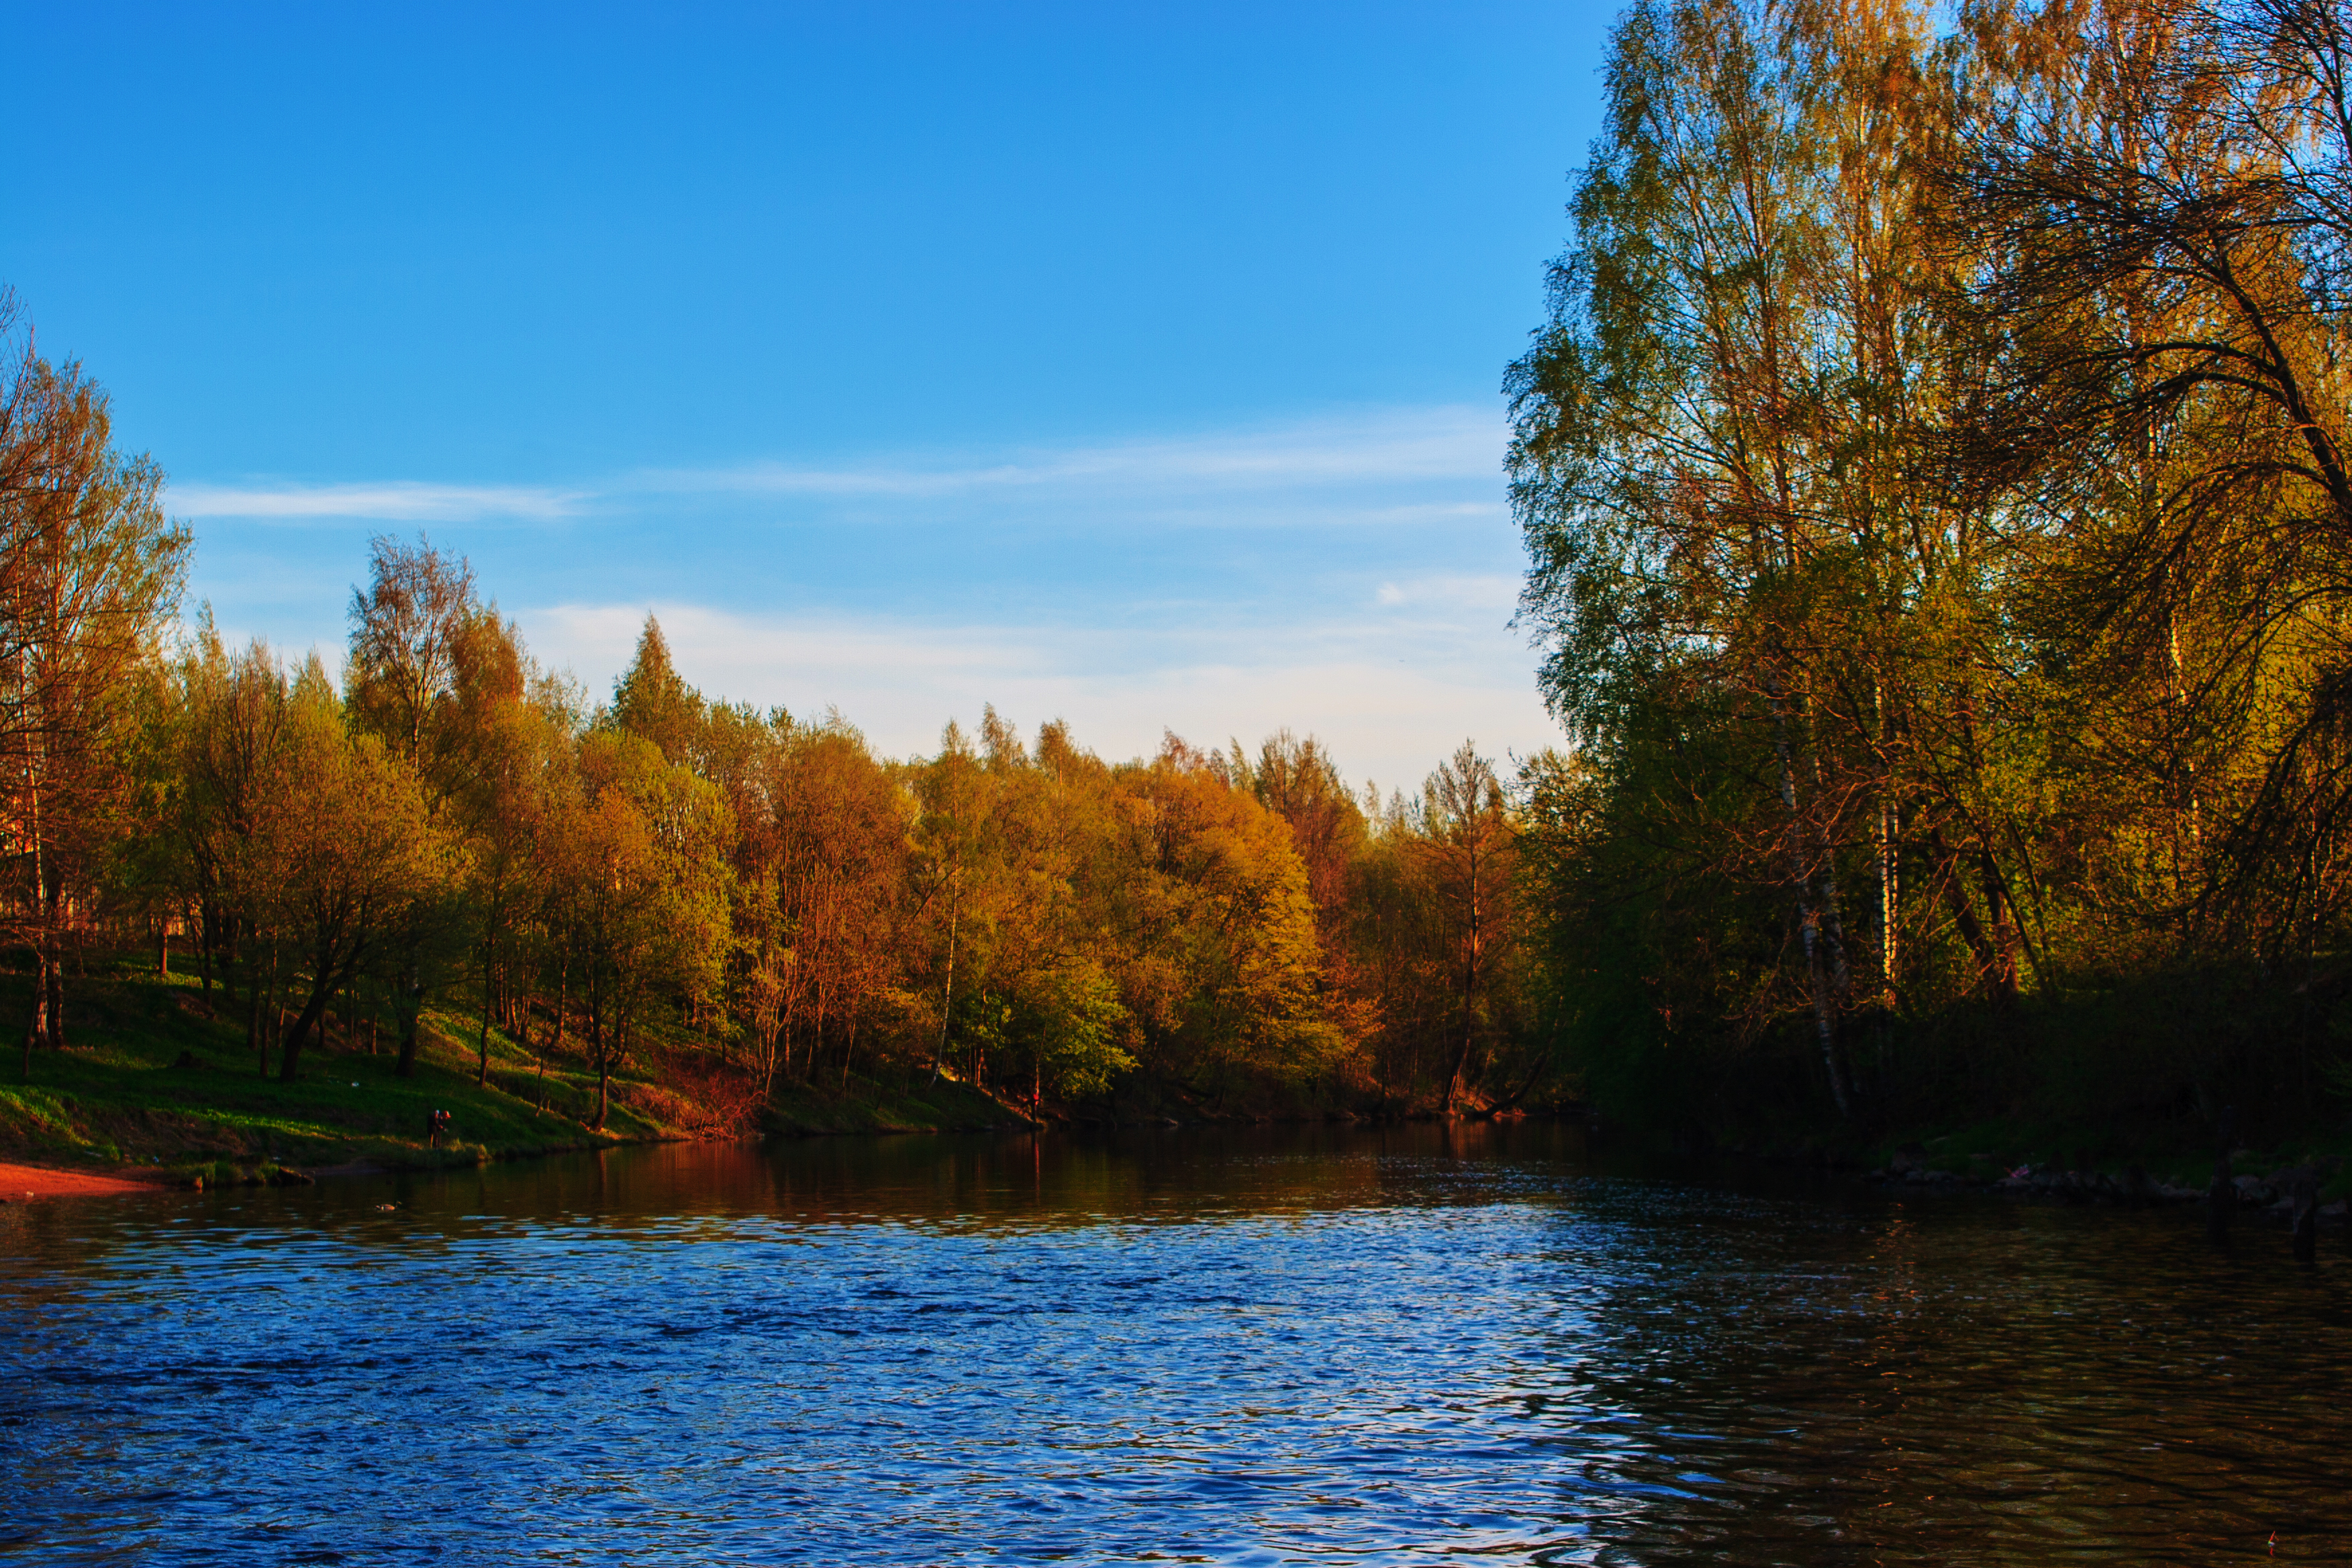
images, water, sky, cloud, tree, branch, larch, natural landscape, lake, fluvial landforms of streams, lacustrine plain, landscape, horizon, deciduous, forest, wetland, temperate broadleaf and mixed forest, reservoir, winter, wildlife, woodland, conifer, lake district, riparian zone, Northern hardwood forest, evening, reflection, riparian forest, loch, floodplain, pond, autumn, tropical and subtropical coniferous forests, sound, symmetry, bayou, inlet, channel, pine family, tarn